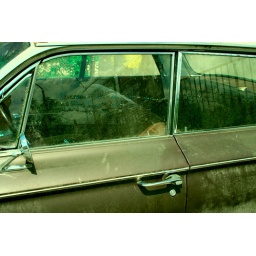
The reflection in the window is of a used car dealership.